Columbia: The Tragic Loss

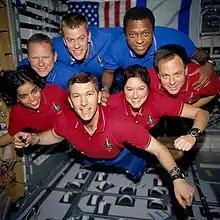

Columbia: The Tragic Loss is a 2004 documentary film about the first Israeli astronaut Ilan Ramon, who died in 2003 when Space Shuttle "Columbia" disintegrated upon reentry into the Earth's atmosphere. Two months after the disaster, Ramon's diary was found at one of the crash sites and was reconstructed by the Israel Museum along with Israeli police. Interviews with NASA officials and with Ilan's family offer both expert analysis of the flight and a personal look at the tragedy.